History of Valais

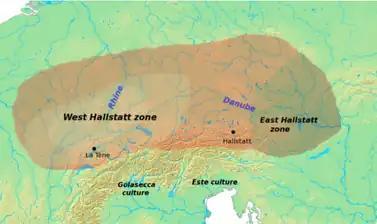
The Valais borders the Golasecca culture to the southeast and the Hallstatt culture to the northwest.

During the Early Iron Age, between 800 BC and 480 BC, the Valais was on the geographical fringe of the Hallstatt civilization, which had a profound influence on the Chablais and Lower Valais regions, even though a specific evolution was recorded in terms of metallurgy. Numerous heavy bracelets have been found in the central Valais, known as Valaisan bracelets. These bracelets, also known from the Swiss plateau, survived in the Valais until the 1st century. For example, the Don Bosco necropolis at Sion in central Valais has yielded several tumuli dated between the 9th century BC and the 2nd century BC, typical of the Hallstatt period. The Upper Valais, however, seems to be further removed from the Hallstatt civilization and is more strongly influenced by northern Italian civilizations, such as the Golasecca culture, particularly in terms of burial rites.